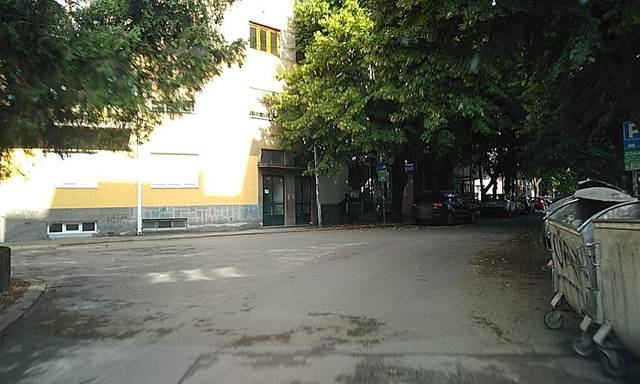
Region: Serbia
Coordinates: 43.316, 21.899